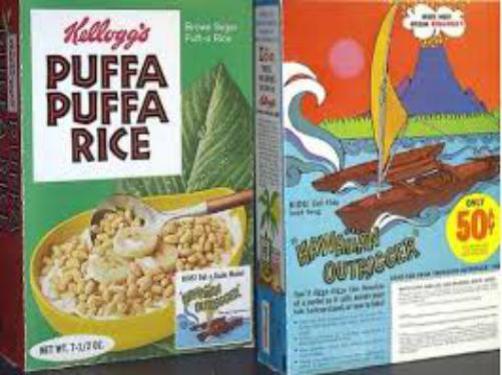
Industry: Food